Marc Rebés

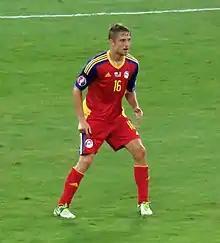

Marc Rebés Ruiz (born 3 July 1994) is an Andorran professional footballer who plays as a centre-back and midfielder for Primera Divisió club FC Pas de la Casa and the Andorra national team.